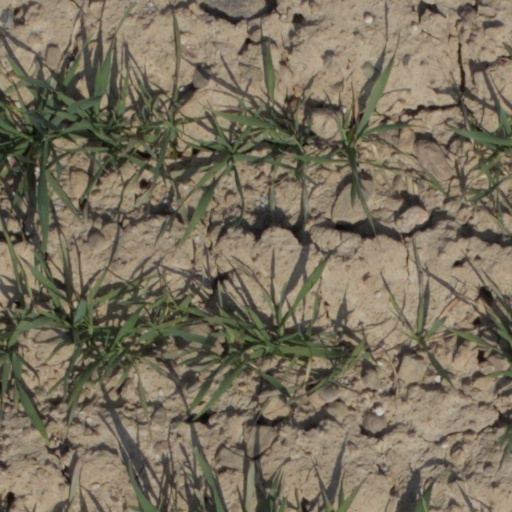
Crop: wheat